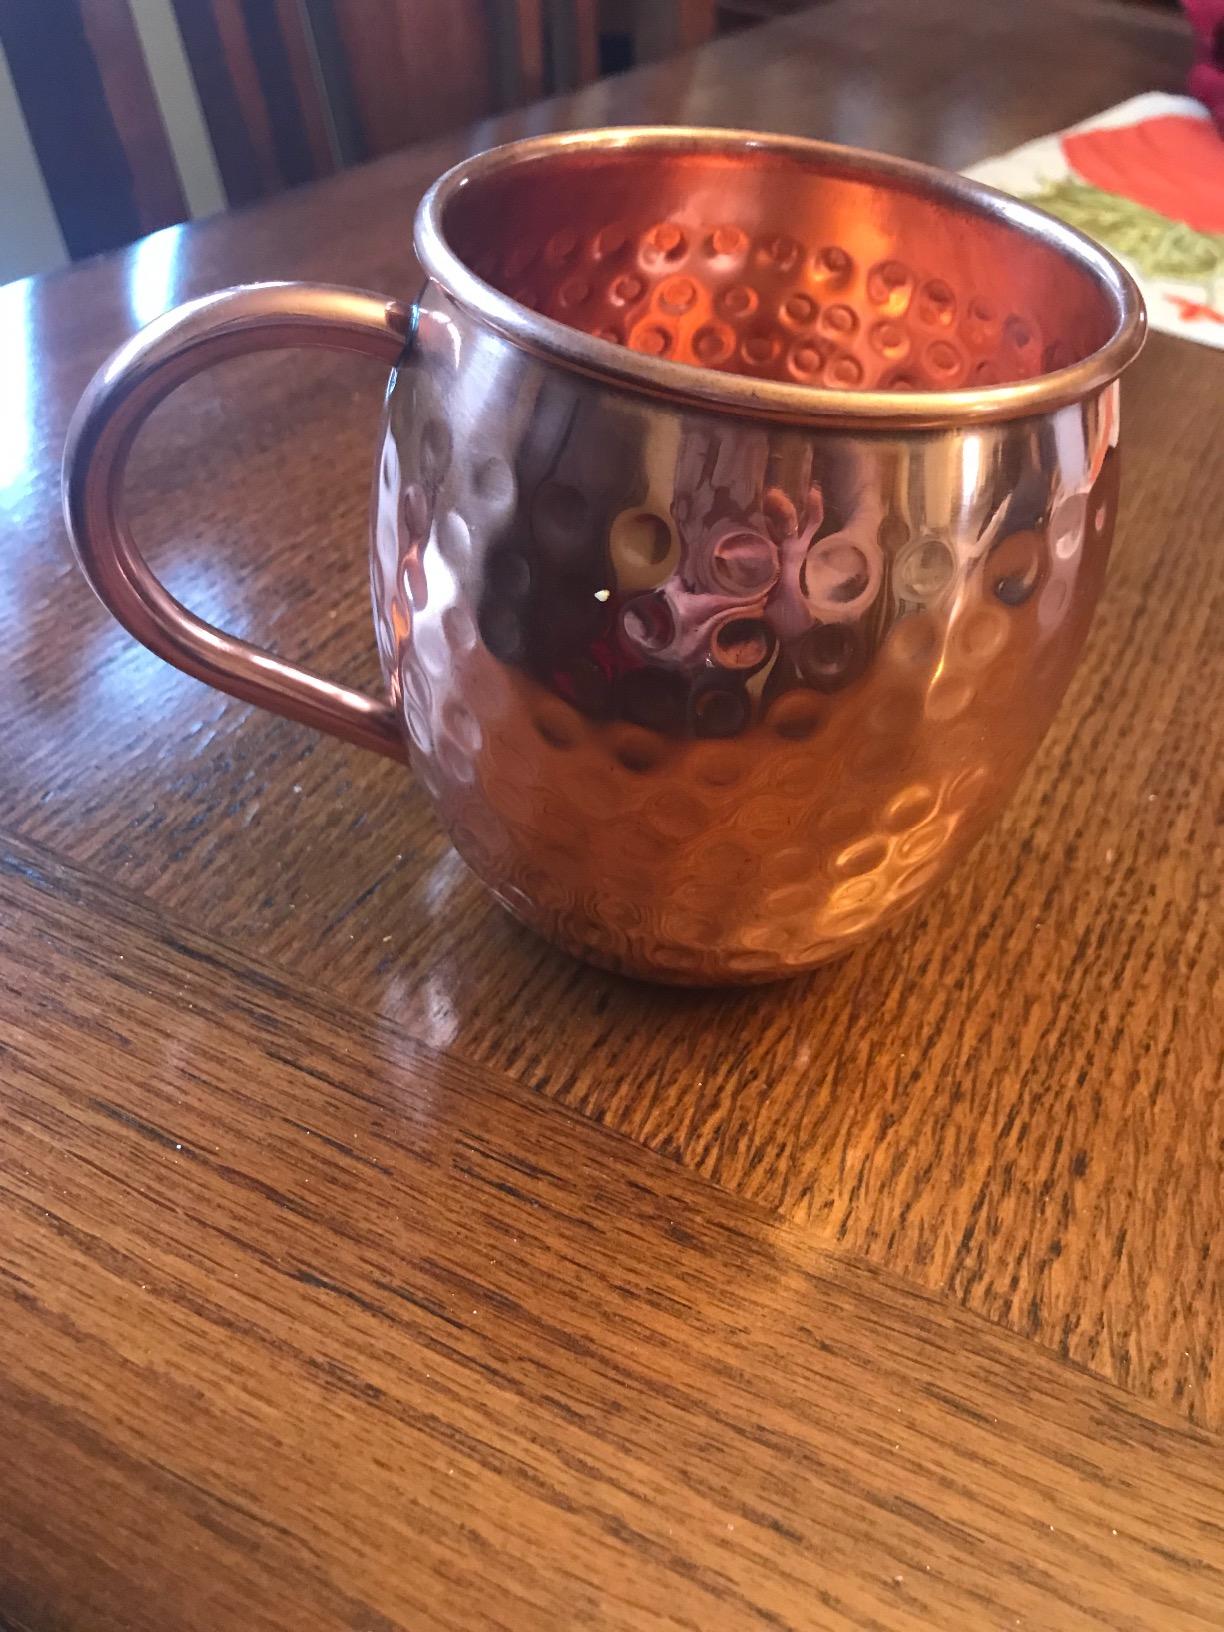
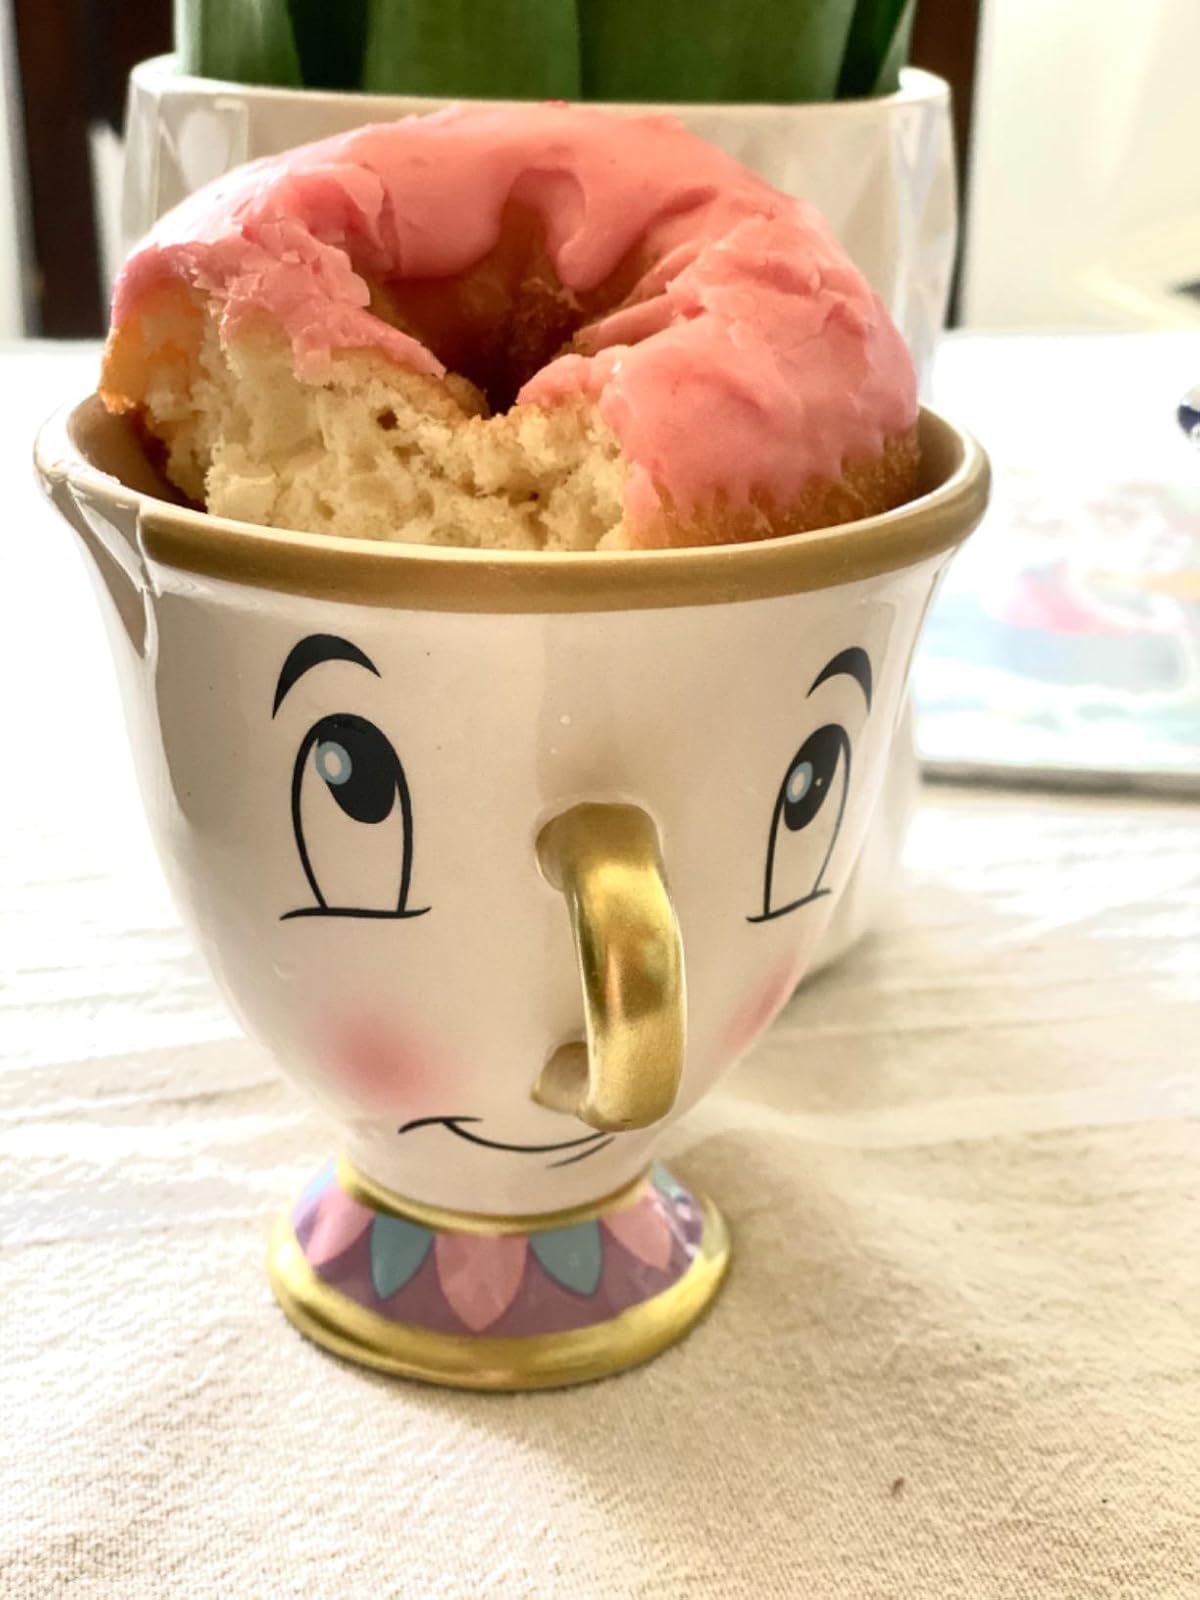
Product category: items_mug
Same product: no